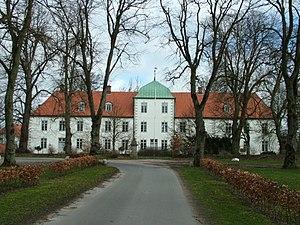
Winnemark est une commune de l'arrondissement de Rendsburg-Eckernförde, Land de Schleswig-Holstein.